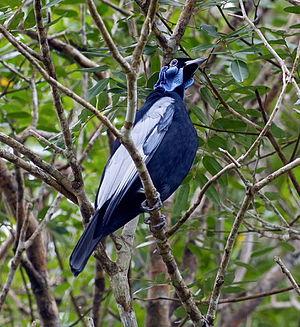
Gymnoderus est un genre d'oiseaux de la famille des Cotingidae.